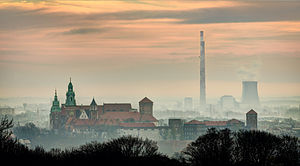
Kraków
Udsigt over Kraków fra Wawel.
Kraków er en gammel storby i den sydlige del af Polen tæt på landets grænse til Slovakiet. Byen ligger ved floden Wisła og er hovedstad i voivodskabet Lillepolen. Med sit areal på 326,8 km² og en befolkning på 774.839 indbyggere er byen den næststørste i Polen. Kraków var Europæisk kulturhovedstad i 2000.